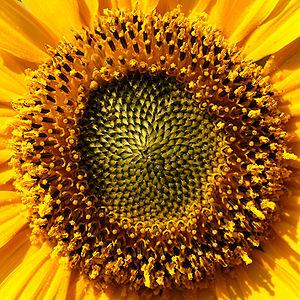
Un capitule de tournesol (Helianthus annuus). Originaire des Amériques, le tournesol est une plante annuelle de la famille des astéracées dont les fleurs sont groupées en capitules de grandes dimensions.